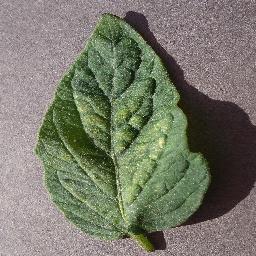
Label: Tomato___Spider_mites Two-spotted_spider_mite